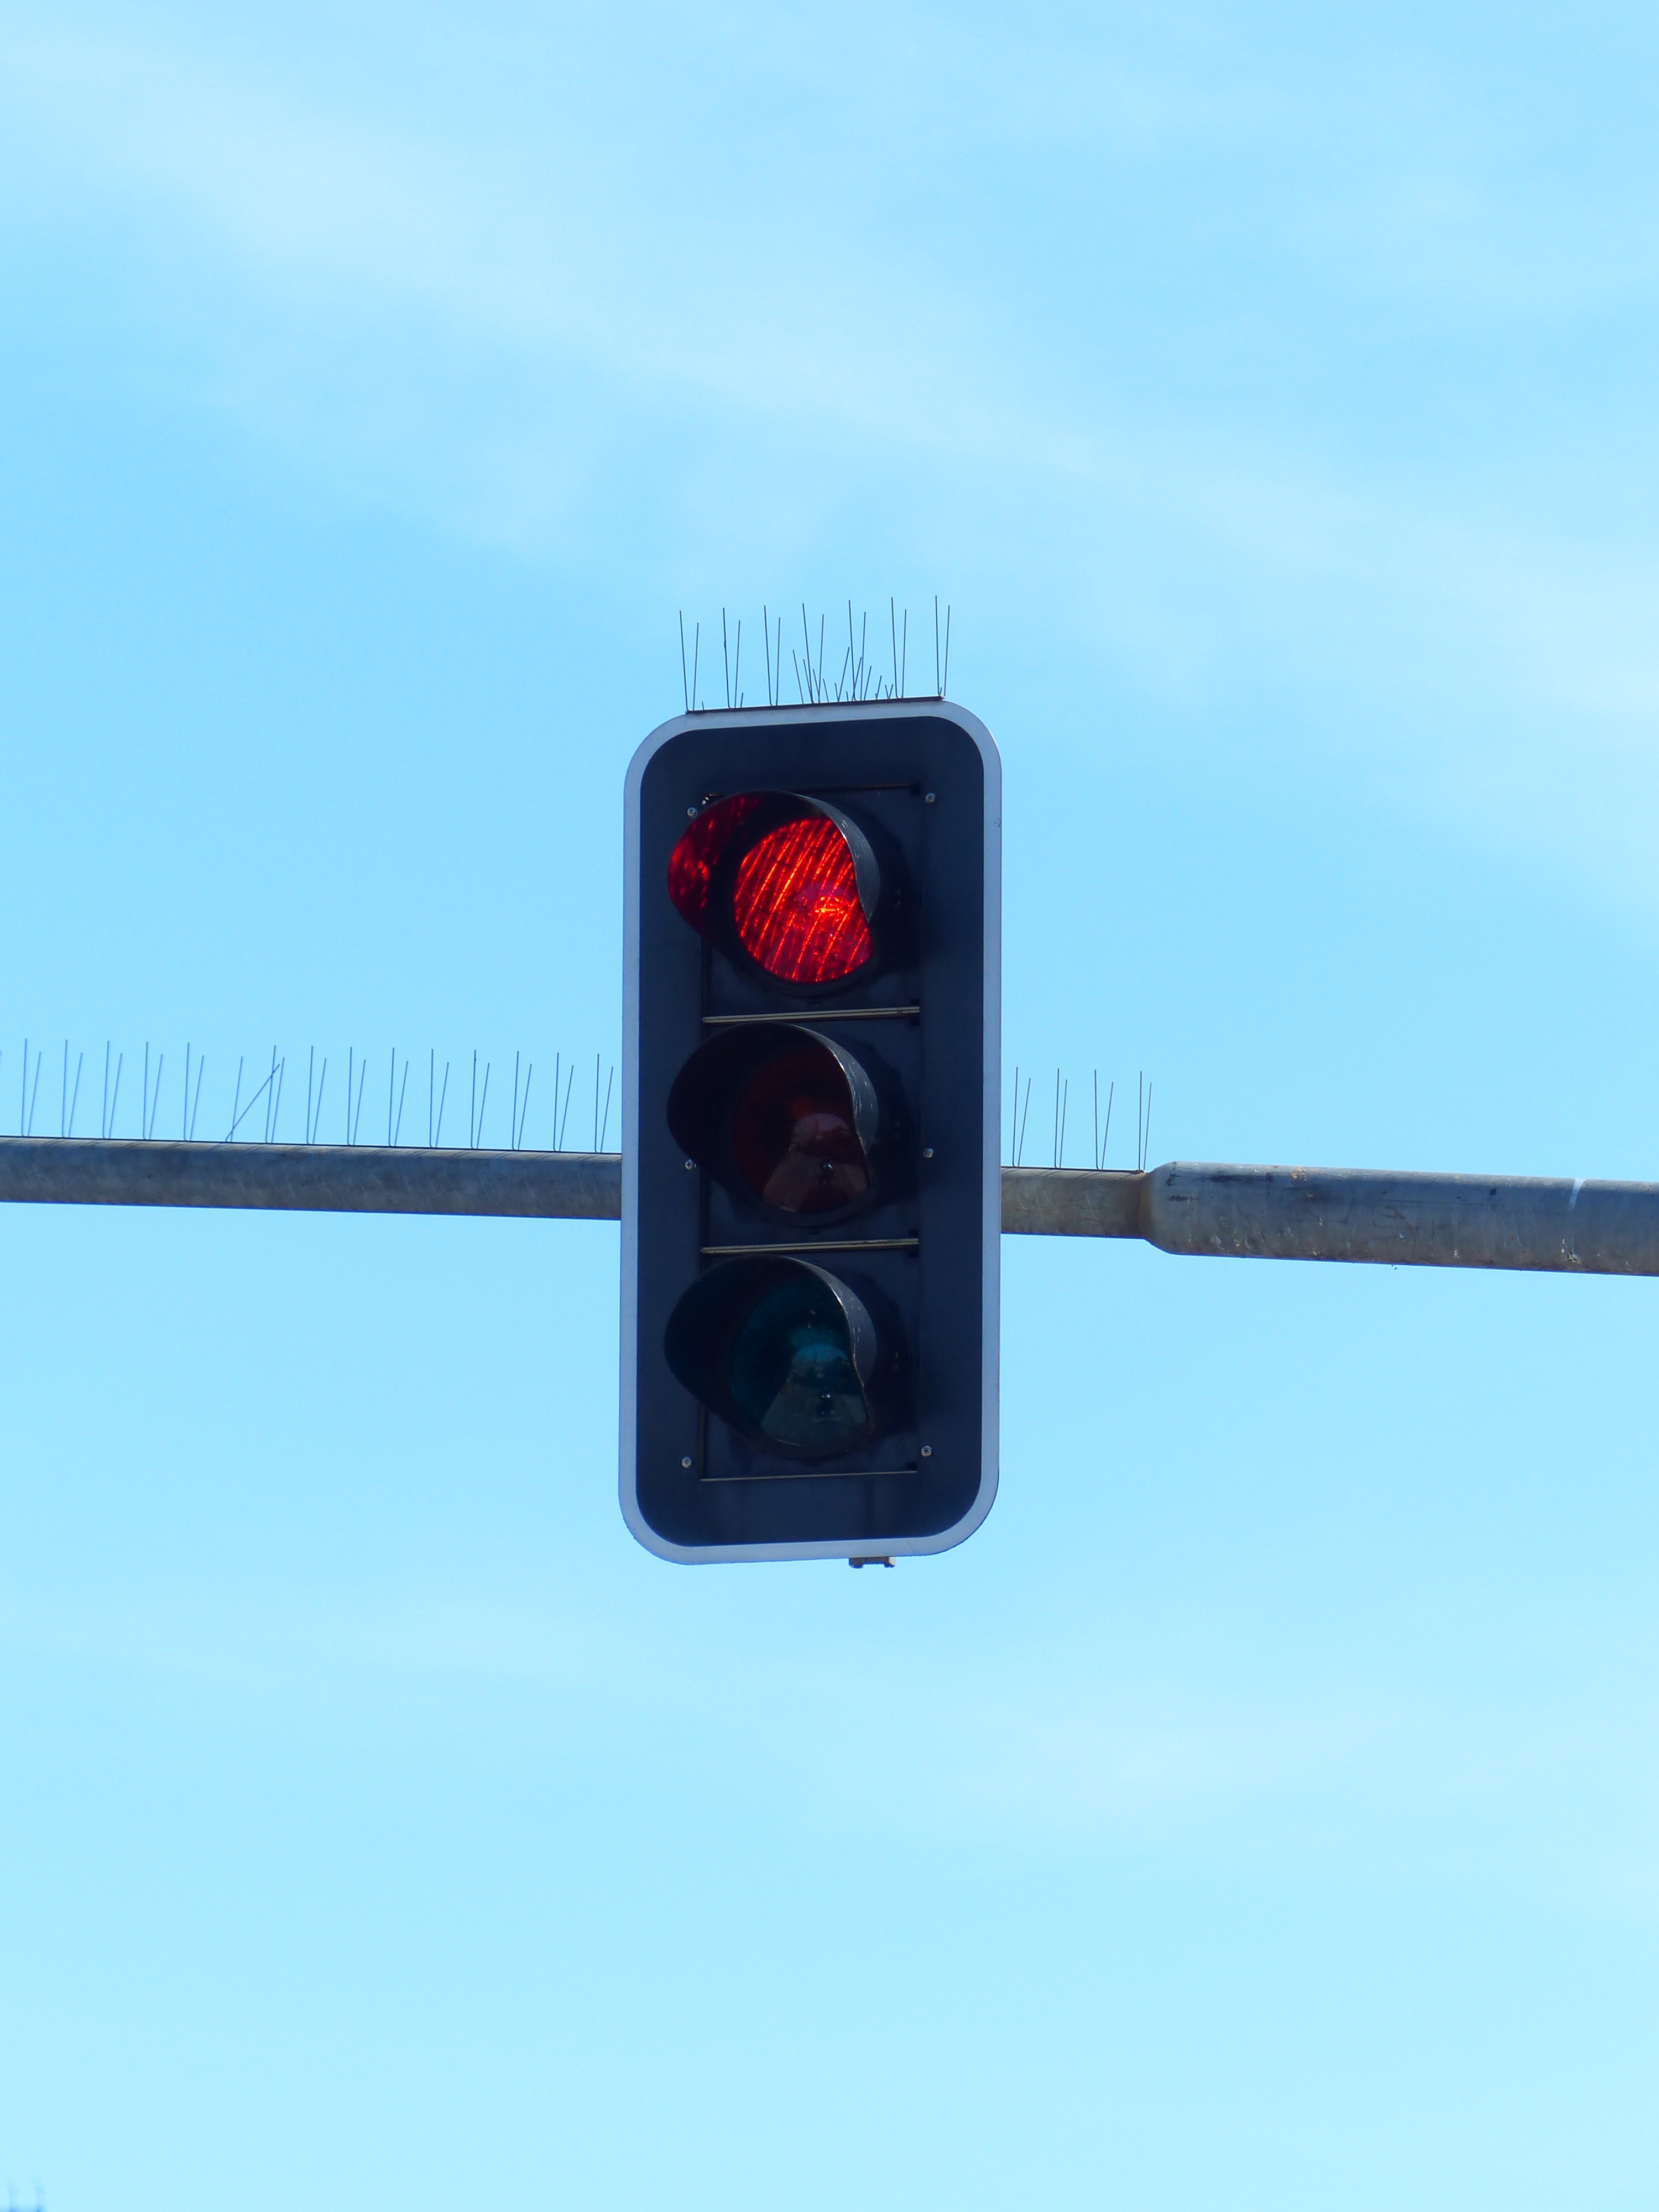
light, technology, road, traffic, red, beacon, street light, lighting, traffic light, road sign, light fixture, traffic lights, light signal, rules of the road, traffic signal, signal lamp, stand still, traffic light signal, signaling device